Ferdinand I of Bulgaria

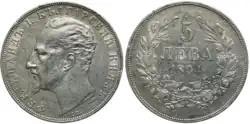
Silver coin: 5 leva, Ferdinand I, 1894

On 5 October 1908 (celebrated on 22 September), Ferdinand proclaimed Bulgaria's "de jure" independence from the Ottoman Empire (though the country had been "de facto" independent since 1878). He also proclaimed Bulgaria a kingdom, and assumed the title of "tsar"—a deliberate nod to the rulers of the earlier Bulgarian states. However, while the title "tsar" was translated as "emperor" in the First and Second Bulgarian empires, it was translated as "king" under Ferdinand and his successors. The Bulgarian Declaration of Independence was proclaimed by him at the Holy Forty Martyrs Church in Tarnovo, and was recognized by the Ottoman Empire and the other European powers. The Tarnovo Constitution was retained, with the word "prince" replaced by the word ""tsar"."